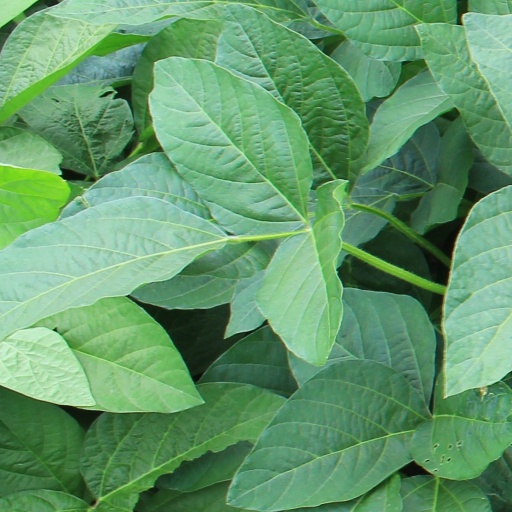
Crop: soybean